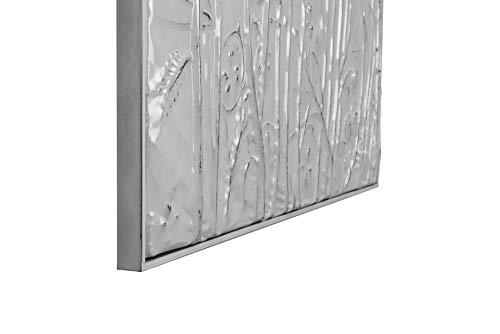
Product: Bloomingville AH0263 Wall Décor, White
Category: Home & Kitchen | Home Décor | Kids' Room Décor | Wall Décor
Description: Perfect for any room in your home.
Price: $87.33
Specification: ProductDimensions:36.2x1.5x36.2inches|ItemWeight:9.09pounds|ShippingWeight:9.06pounds(Viewshippingratesandpolicies)|Manufacturer:Bloomingville|ASIN:B07FZ4ZC25|Itemmodelnumber:AH0263